Cosgrove Hall, Northamptonshire

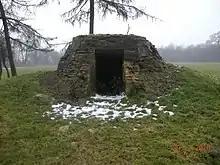
The ice house at Cosgrove Hall in December 2010.

Cosgrove Hall is an early-18th-century Grade II listed country house in Cosgrove, Northamptonshire. It was built on the site of an earlier house by the Furtho family. It is not open to the public. It may have been built by John Lumley of Northampton. In the nineteenth century, the building belonged to John Christopher Mansel. In May 1945, Queen Geraldine of Albania, the Queen consort to King Zog I of Albania, opened a fête at the hall. The building was destroyed by fire in October 2016.